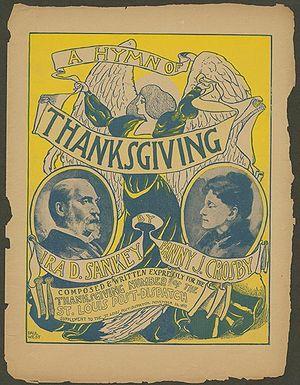
Ira David Sankey est un chanteur et compositeur de gospel américain connu comme le « chantre méthodiste à la voix douce ». Il collabore étroitement avec l’évangéliste Dwight L. Moody dans son ministère d’évangélisation.